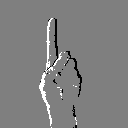
ASL letter: d